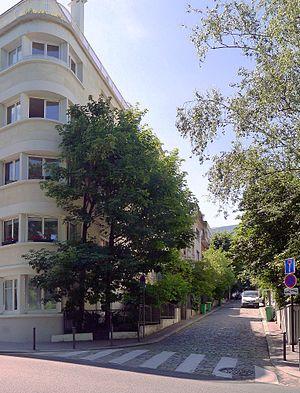
Rue Georges-Braque - Paris XIV
La rue Georges-Braque est une voie du 14ᵉ arrondissement de Paris, en France.
Georges Braque, né à Argenteuil le 13 mai 1882 et mort à Paris le 31 août 1963, est un peintre, sculpteur et graveur français.